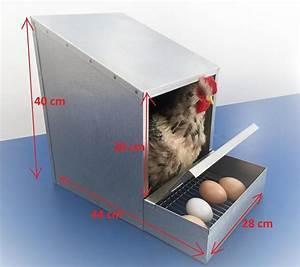
chicken